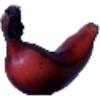
Label: red_banana